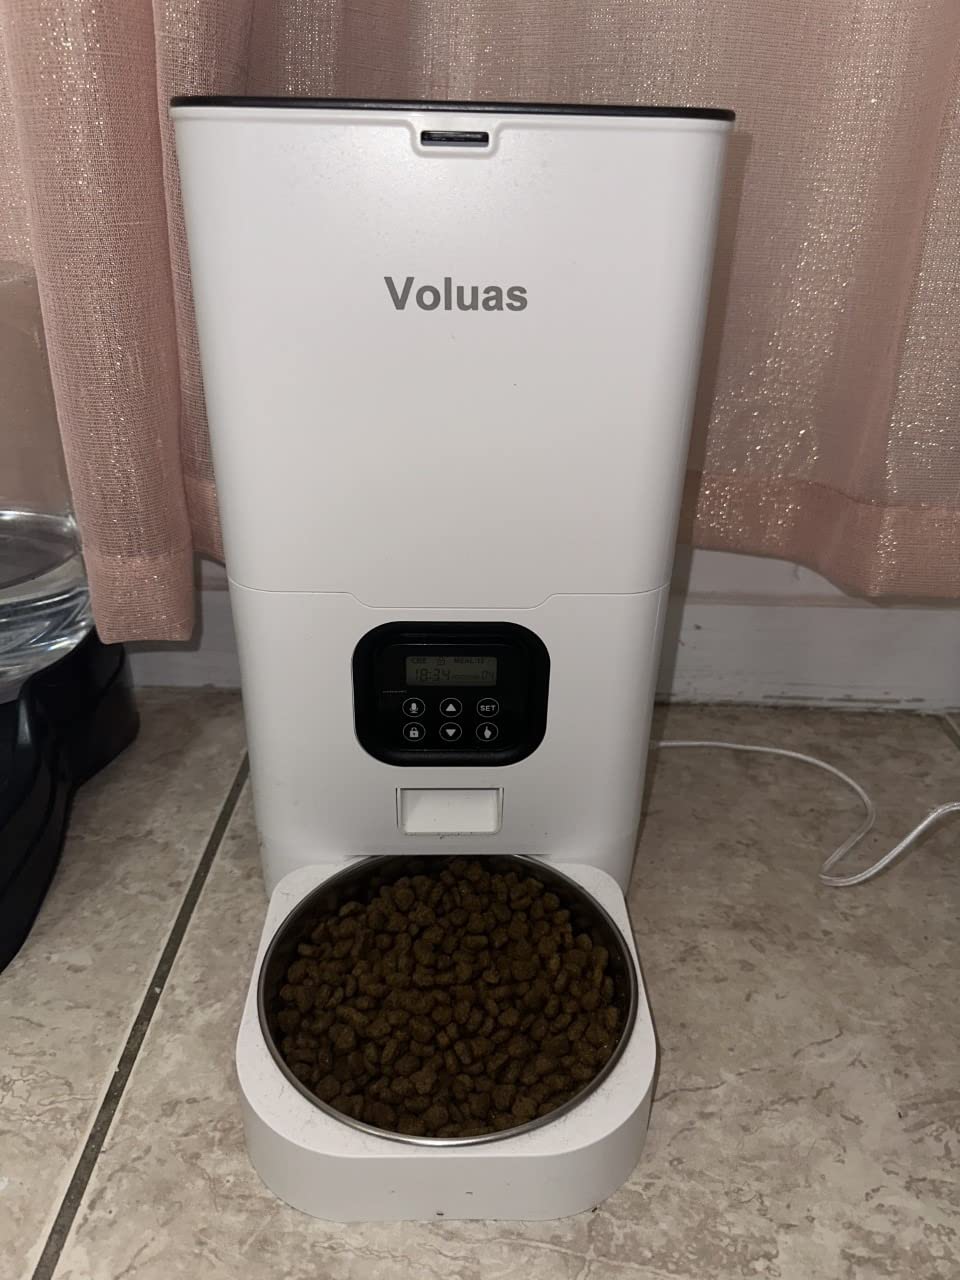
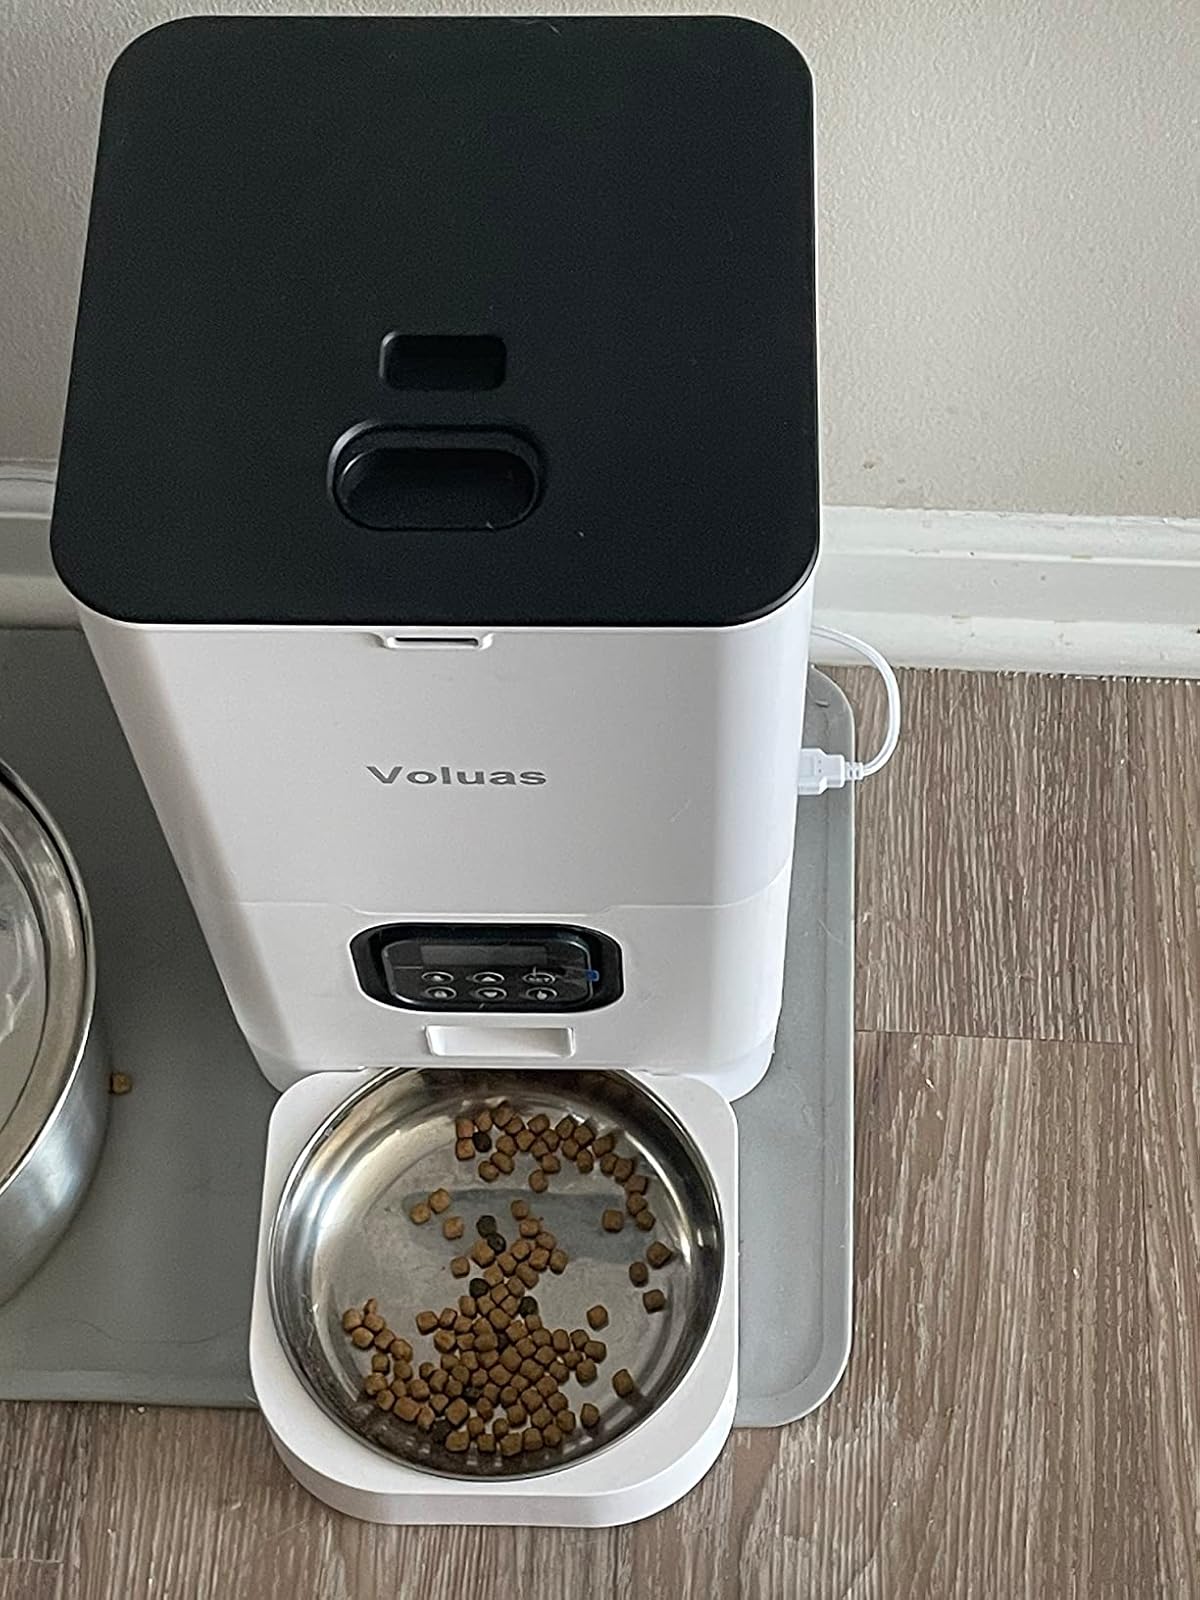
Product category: items_feeder
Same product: yes